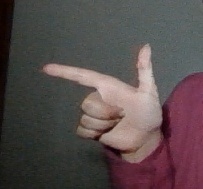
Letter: yaa